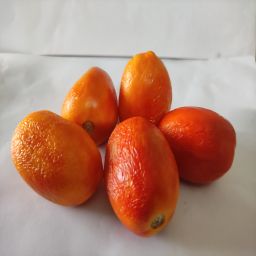
Crop: Tomato
Quality: Old